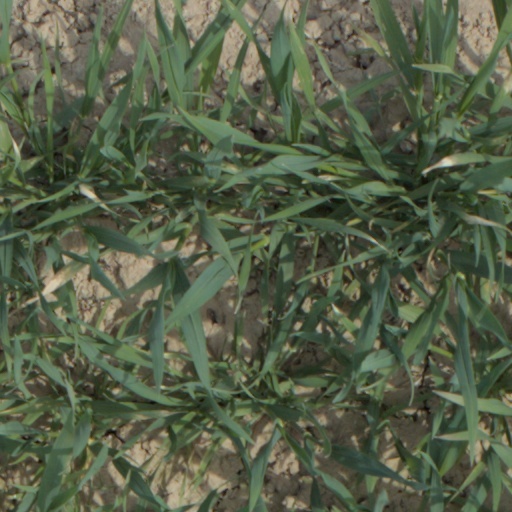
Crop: wheat